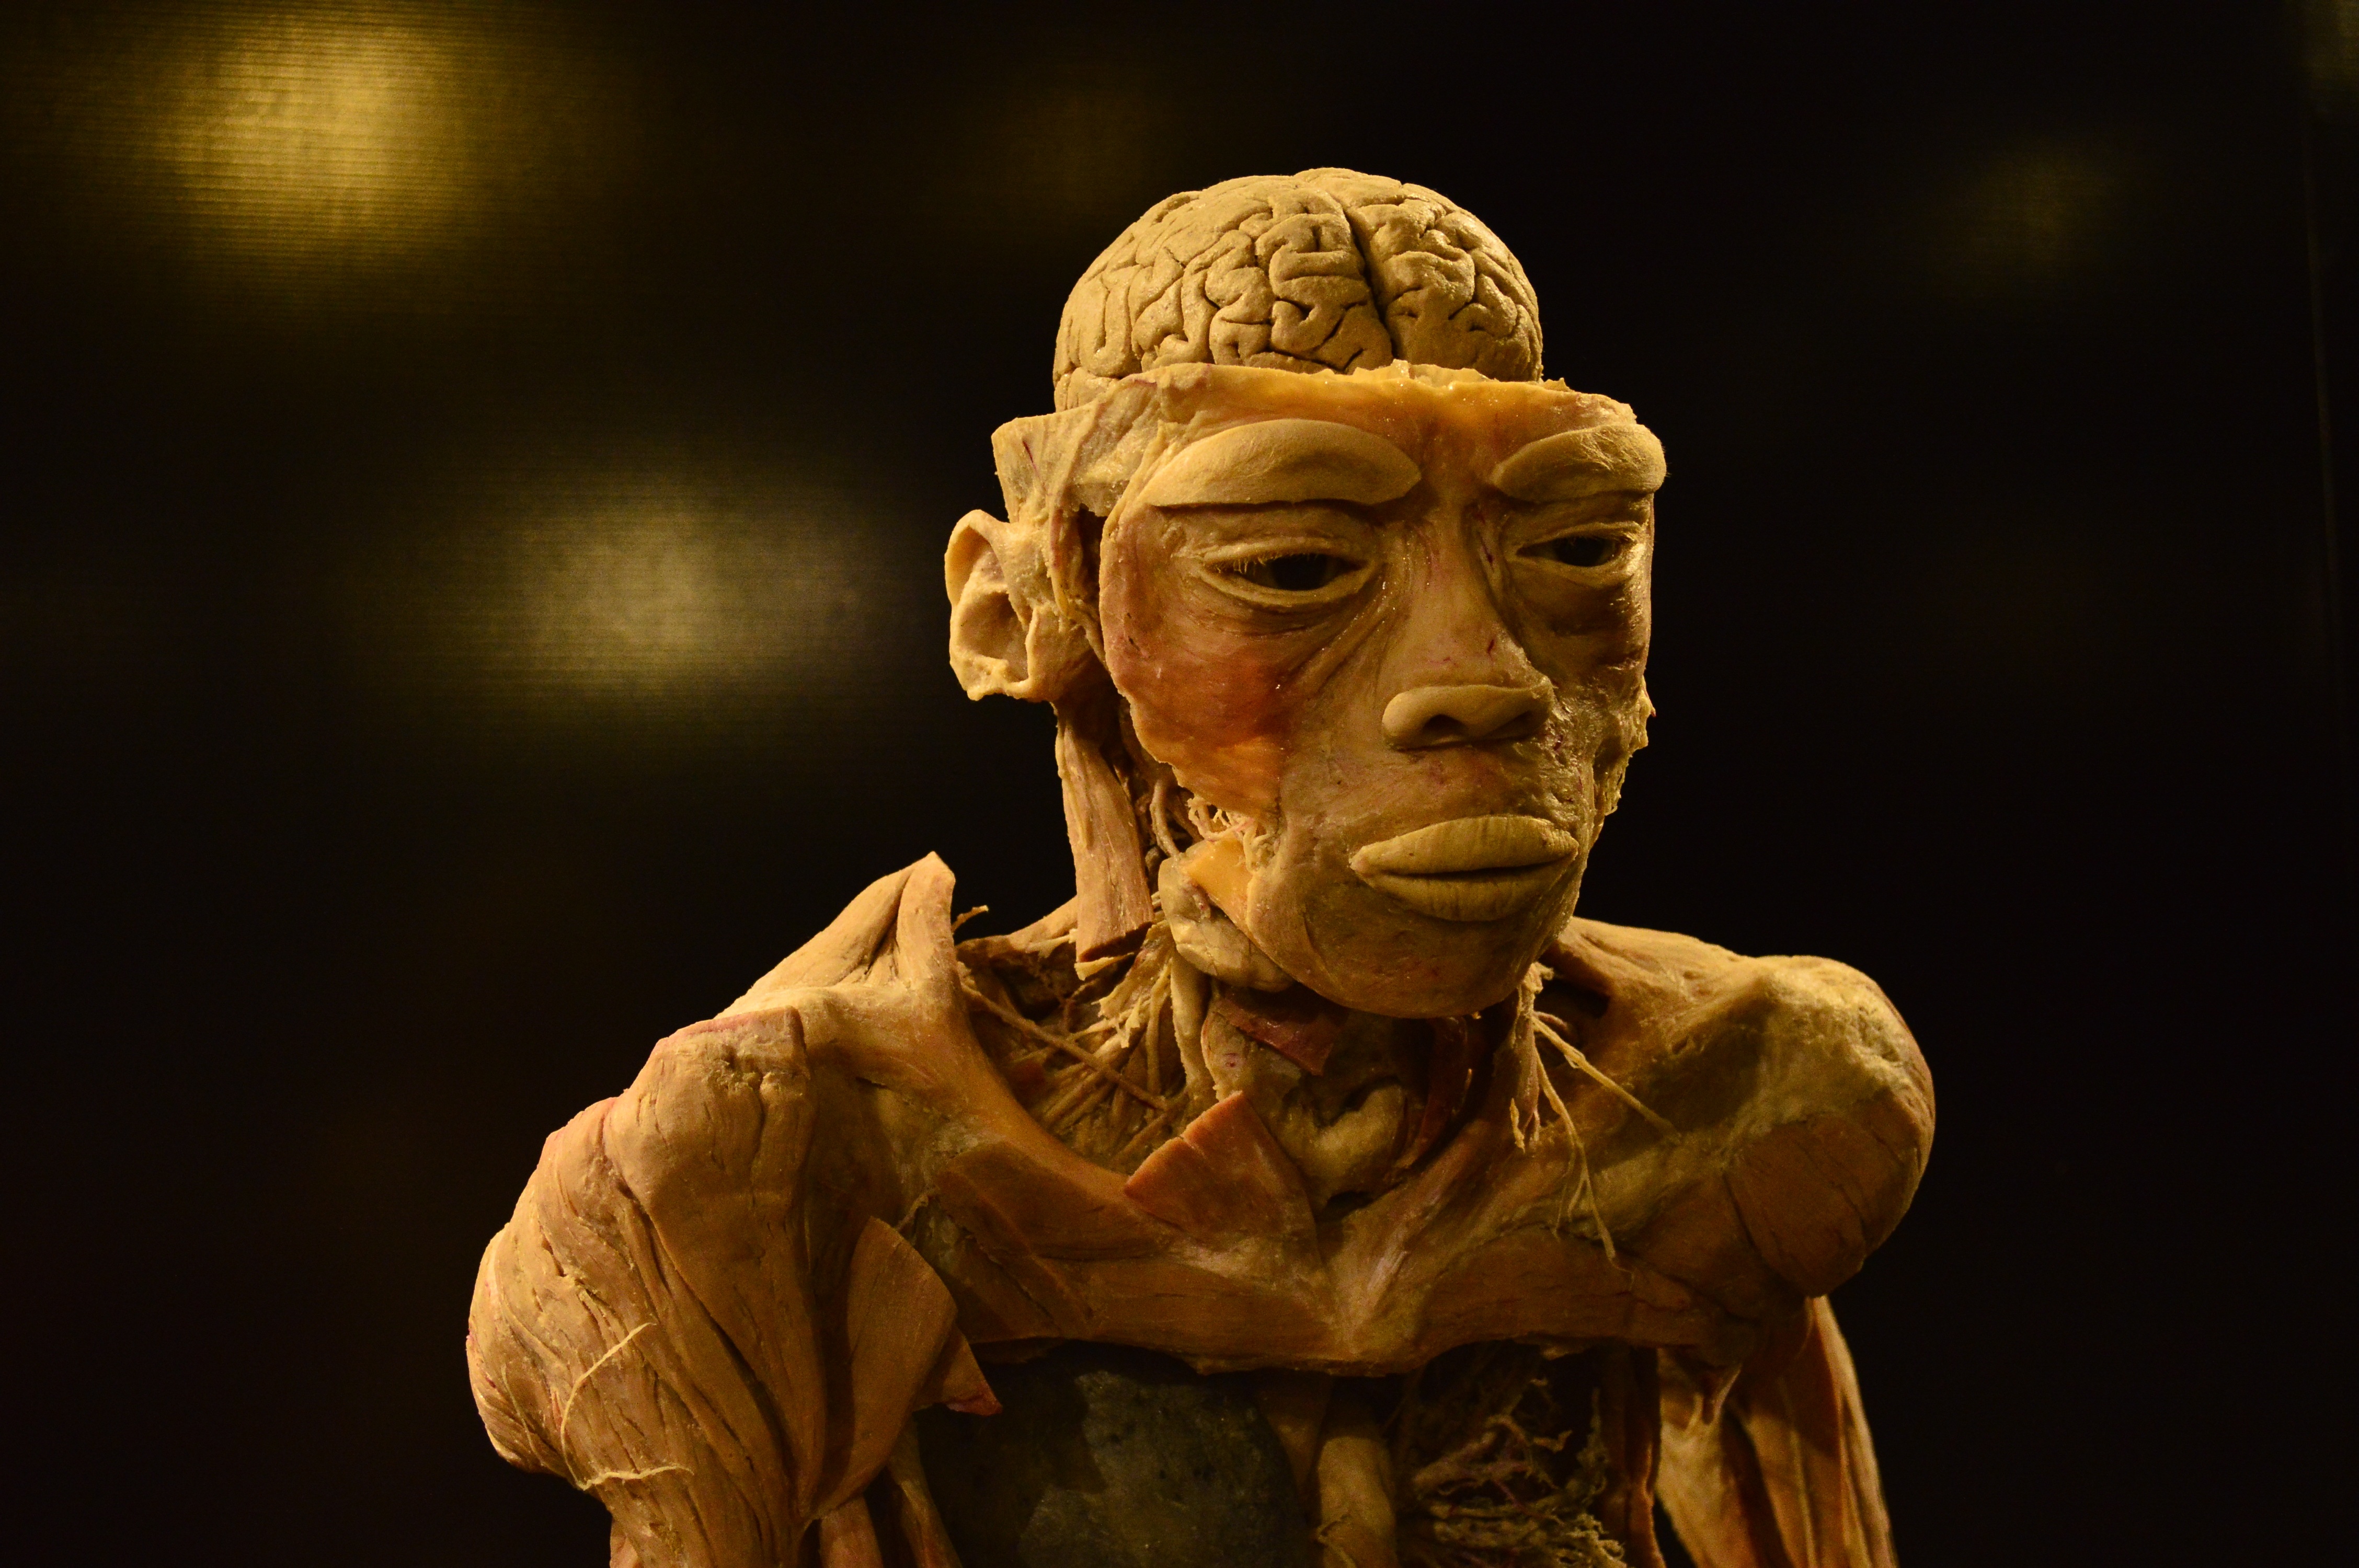
monument, statue, human body, sculpture, art, head, brain, anatomy, sample, special effects, ancient history, technopolis